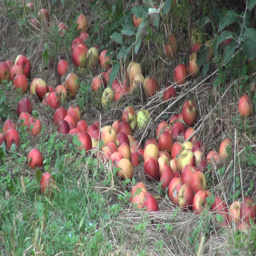
a lot of ripe fruits fallen in green grass from an apple tree